A. Q. Shipley

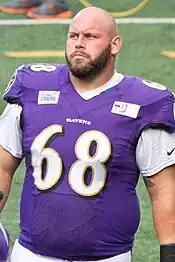
Shipley with the Ravens in 2013

On May 9, 2013, the Colts traded Shipley to the Baltimore Ravens for a 2014 conditional seventh-round draft pick.